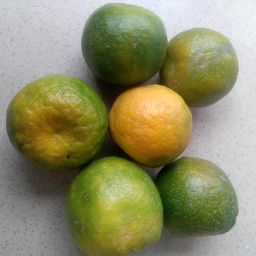
Fruit: Orange
Quality: Good